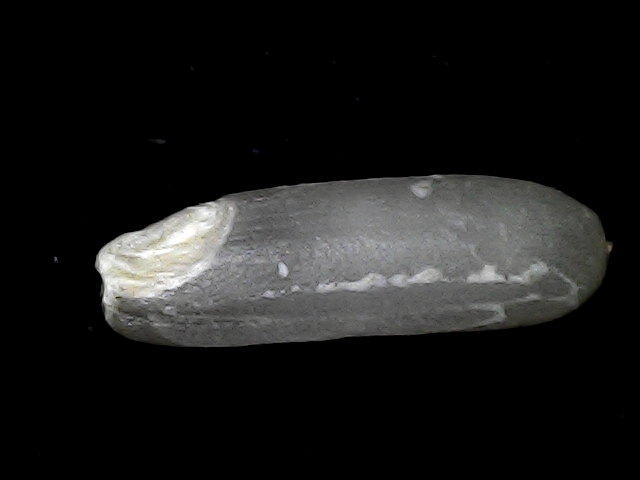
Rice variety: BD75